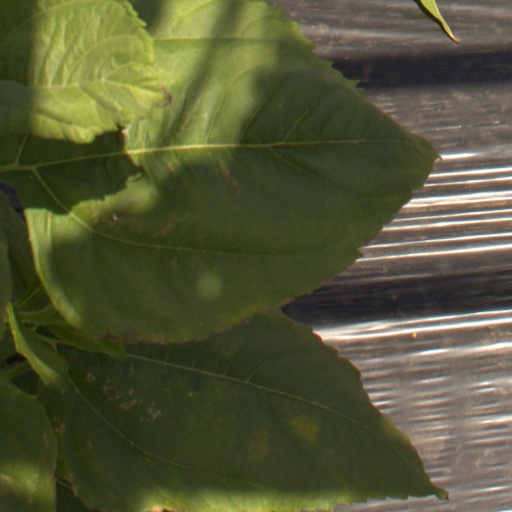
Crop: Jerusalem artichoke